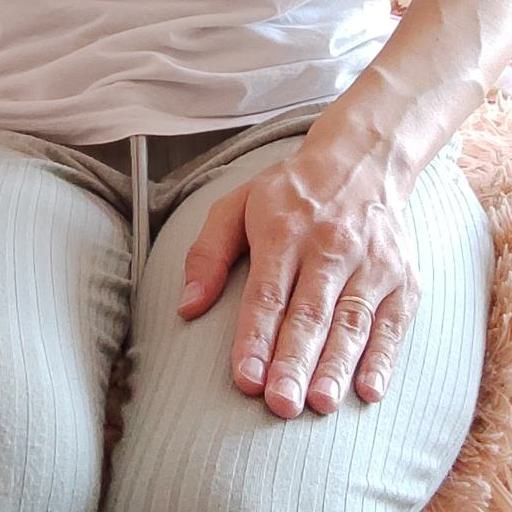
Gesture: no_gesture